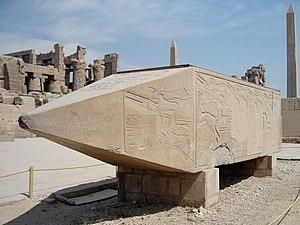
Hatchepsout est une reine de l'Égypte antique qui deviendra pharaon, cinquième souveraine de la XVIIIᵉ dynastie.